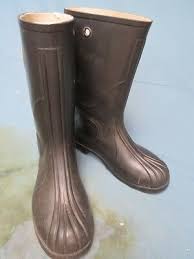
Waste category: shoes